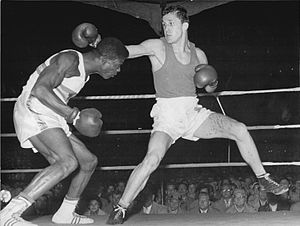
Ghana ved OL
Bokseren Clement Quartey (t.v.) står for Ghanas bedste resultat ved OL, da han i 1960 fik en sølvmedalje i let weltervægt.
Ghana deltog første gang i olympiske lege under Sommer-OL 1952 i Helsingfors under sit tidligere navn Guldkysten, og har siden 1960 deltaget i de fleste sommerlege. De boykottede Sommer-OL 1956 i Melbourne, Sommer-OL 1976 i Montréal og Sommer-OL 1980 i Moskva. Ghana deltog første gang i vinterlege under Vinter-OL 2010 i Vancouver.